Dan (ancient city)

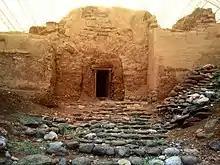
Restored Bronze Age gate at Tel Dan

Dan, and older name Laish, is an ancient city mentioned in the Hebrew Bible, described as the northernmost city of the Kingdom of Israel, and belonging to the tribe of Dan, its namesake. It was later the site of a royal sanctuary built by Jeroboam.